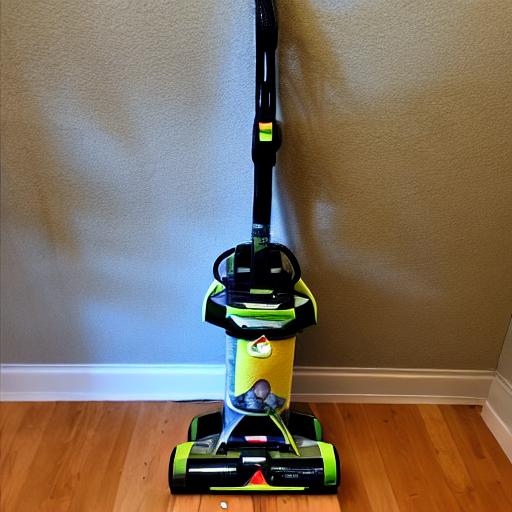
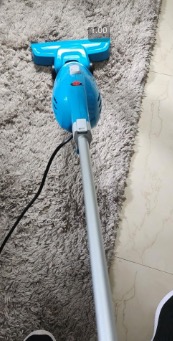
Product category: items_vacuum
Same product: no